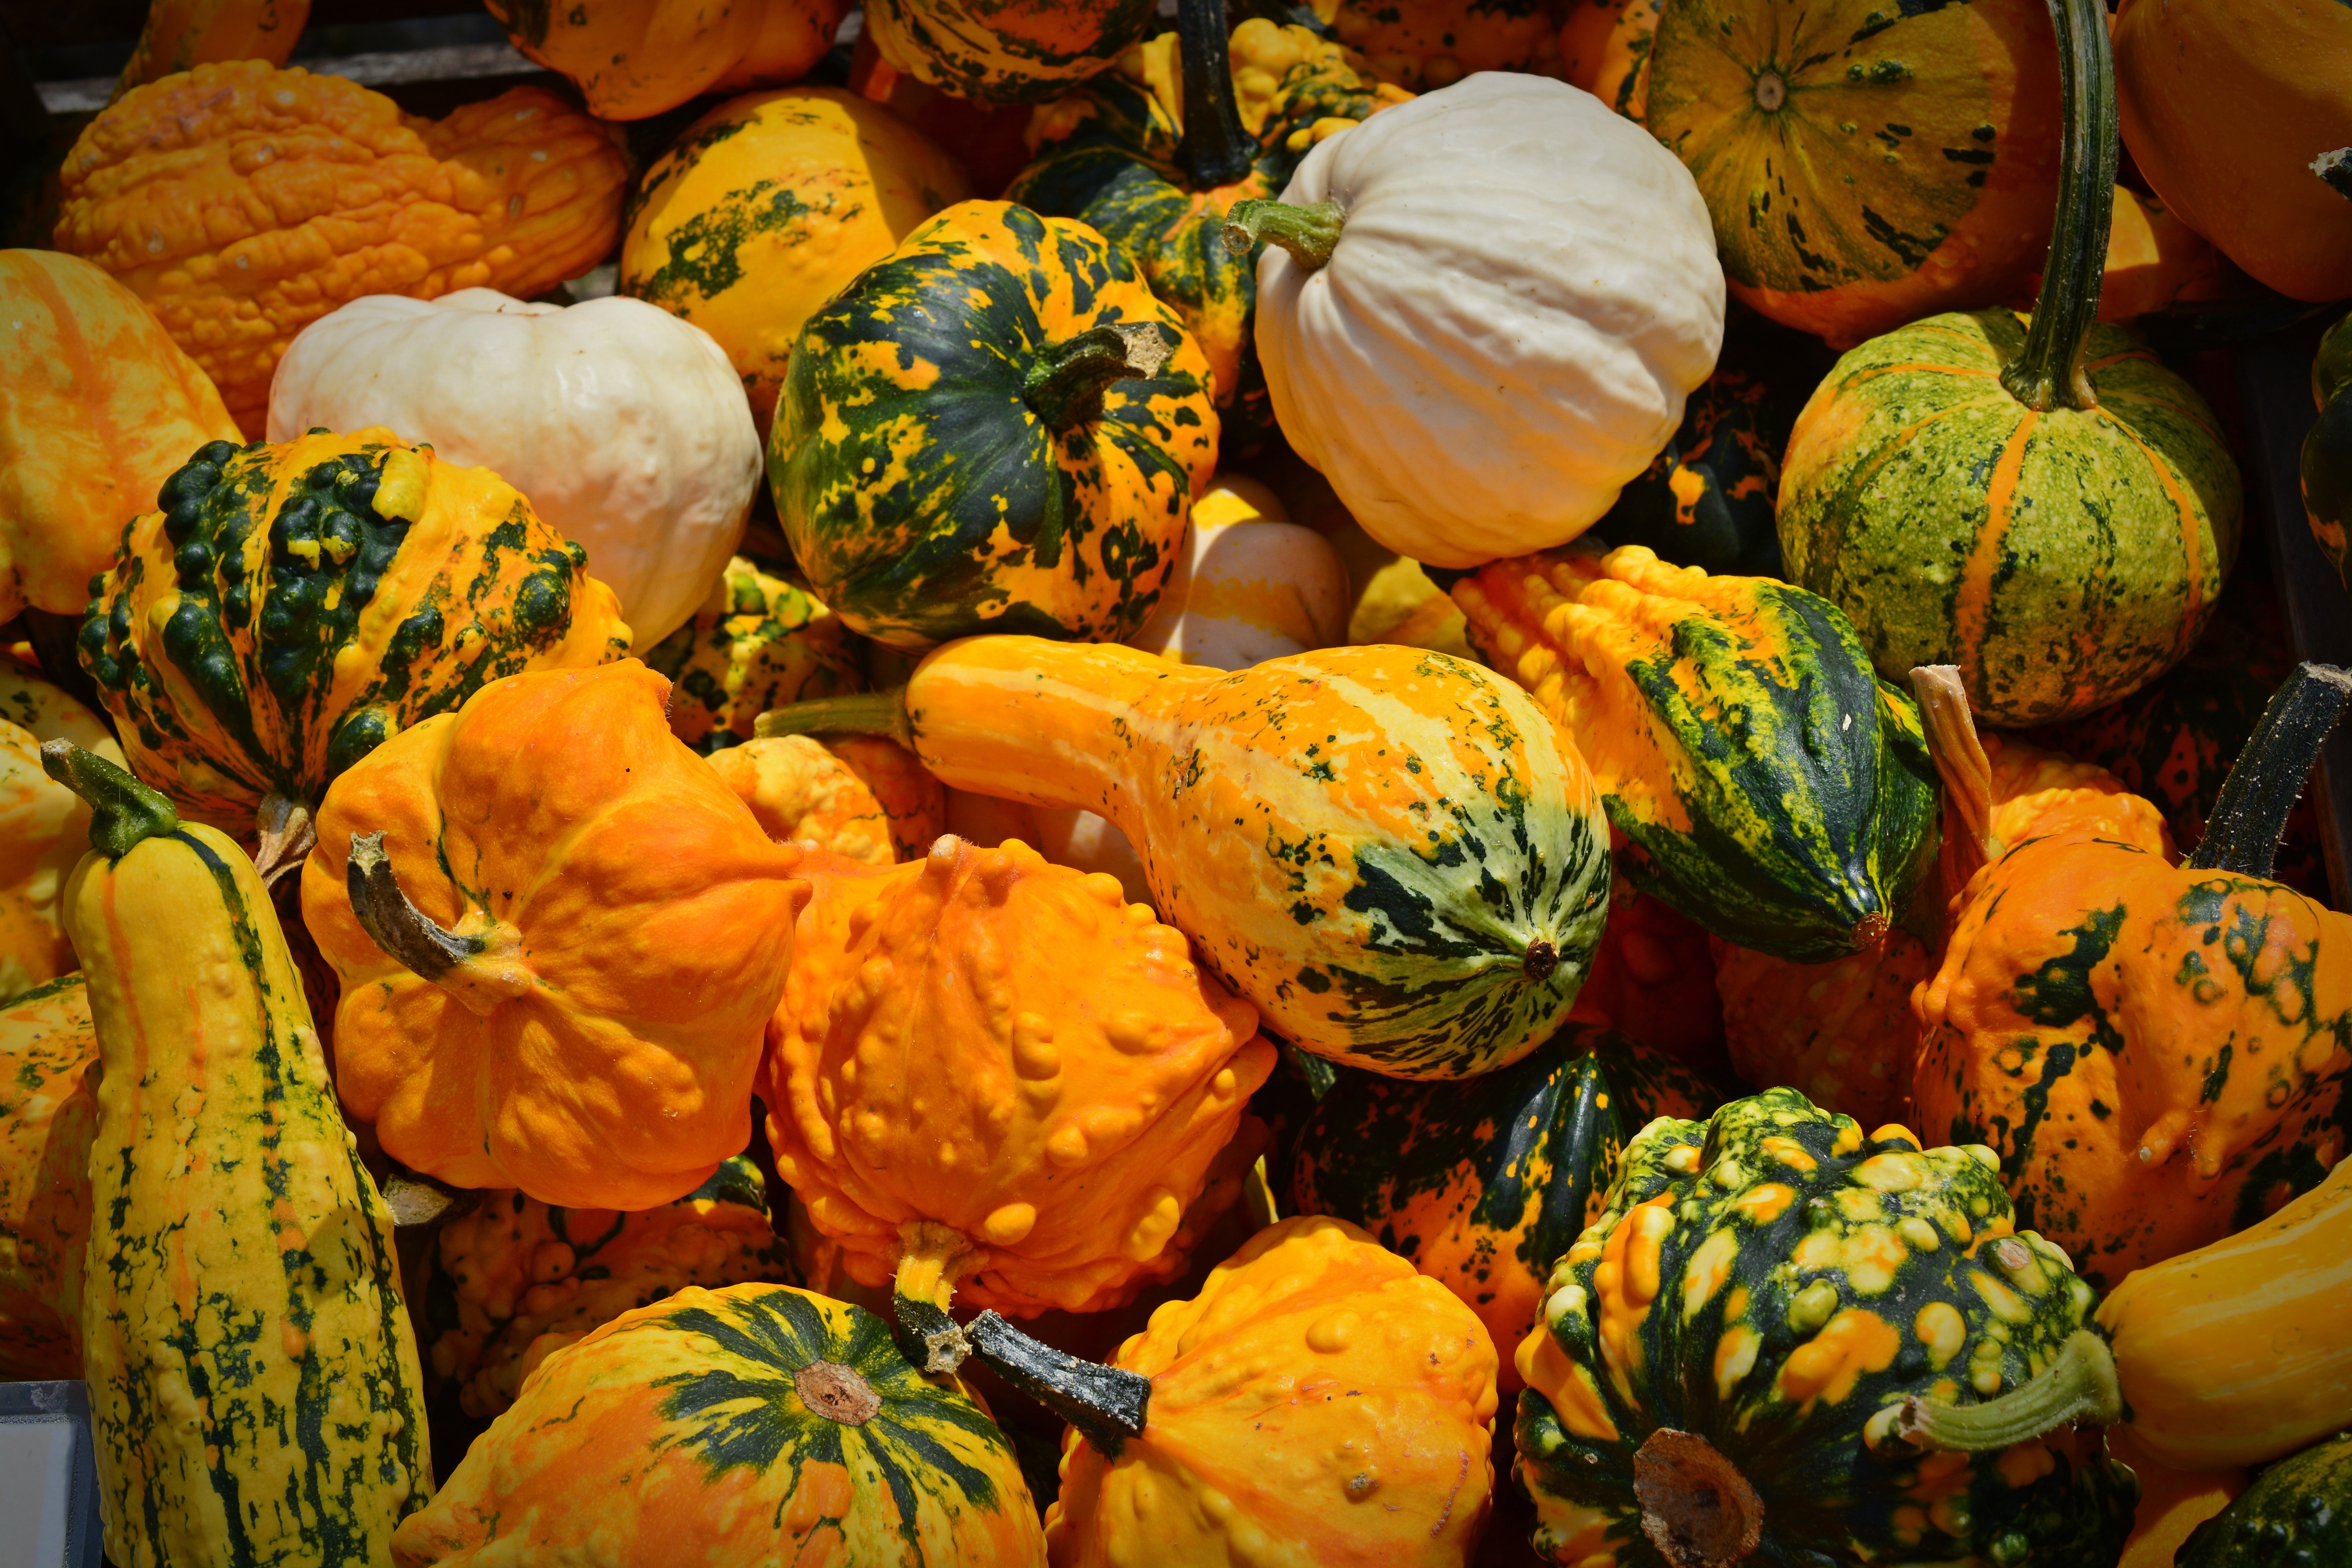
plant, farm, flower, decoration, food, produce, vegetable, autumn, pumpkin, season, squash, gourd, thanksgiving, september, calabaza, sale, carving, benefit from, cucurbita, pumpkin soup, flowering plant, harvest time, pumpkin yard cordes, winter squash, land plant, cucumber gourd and melon family